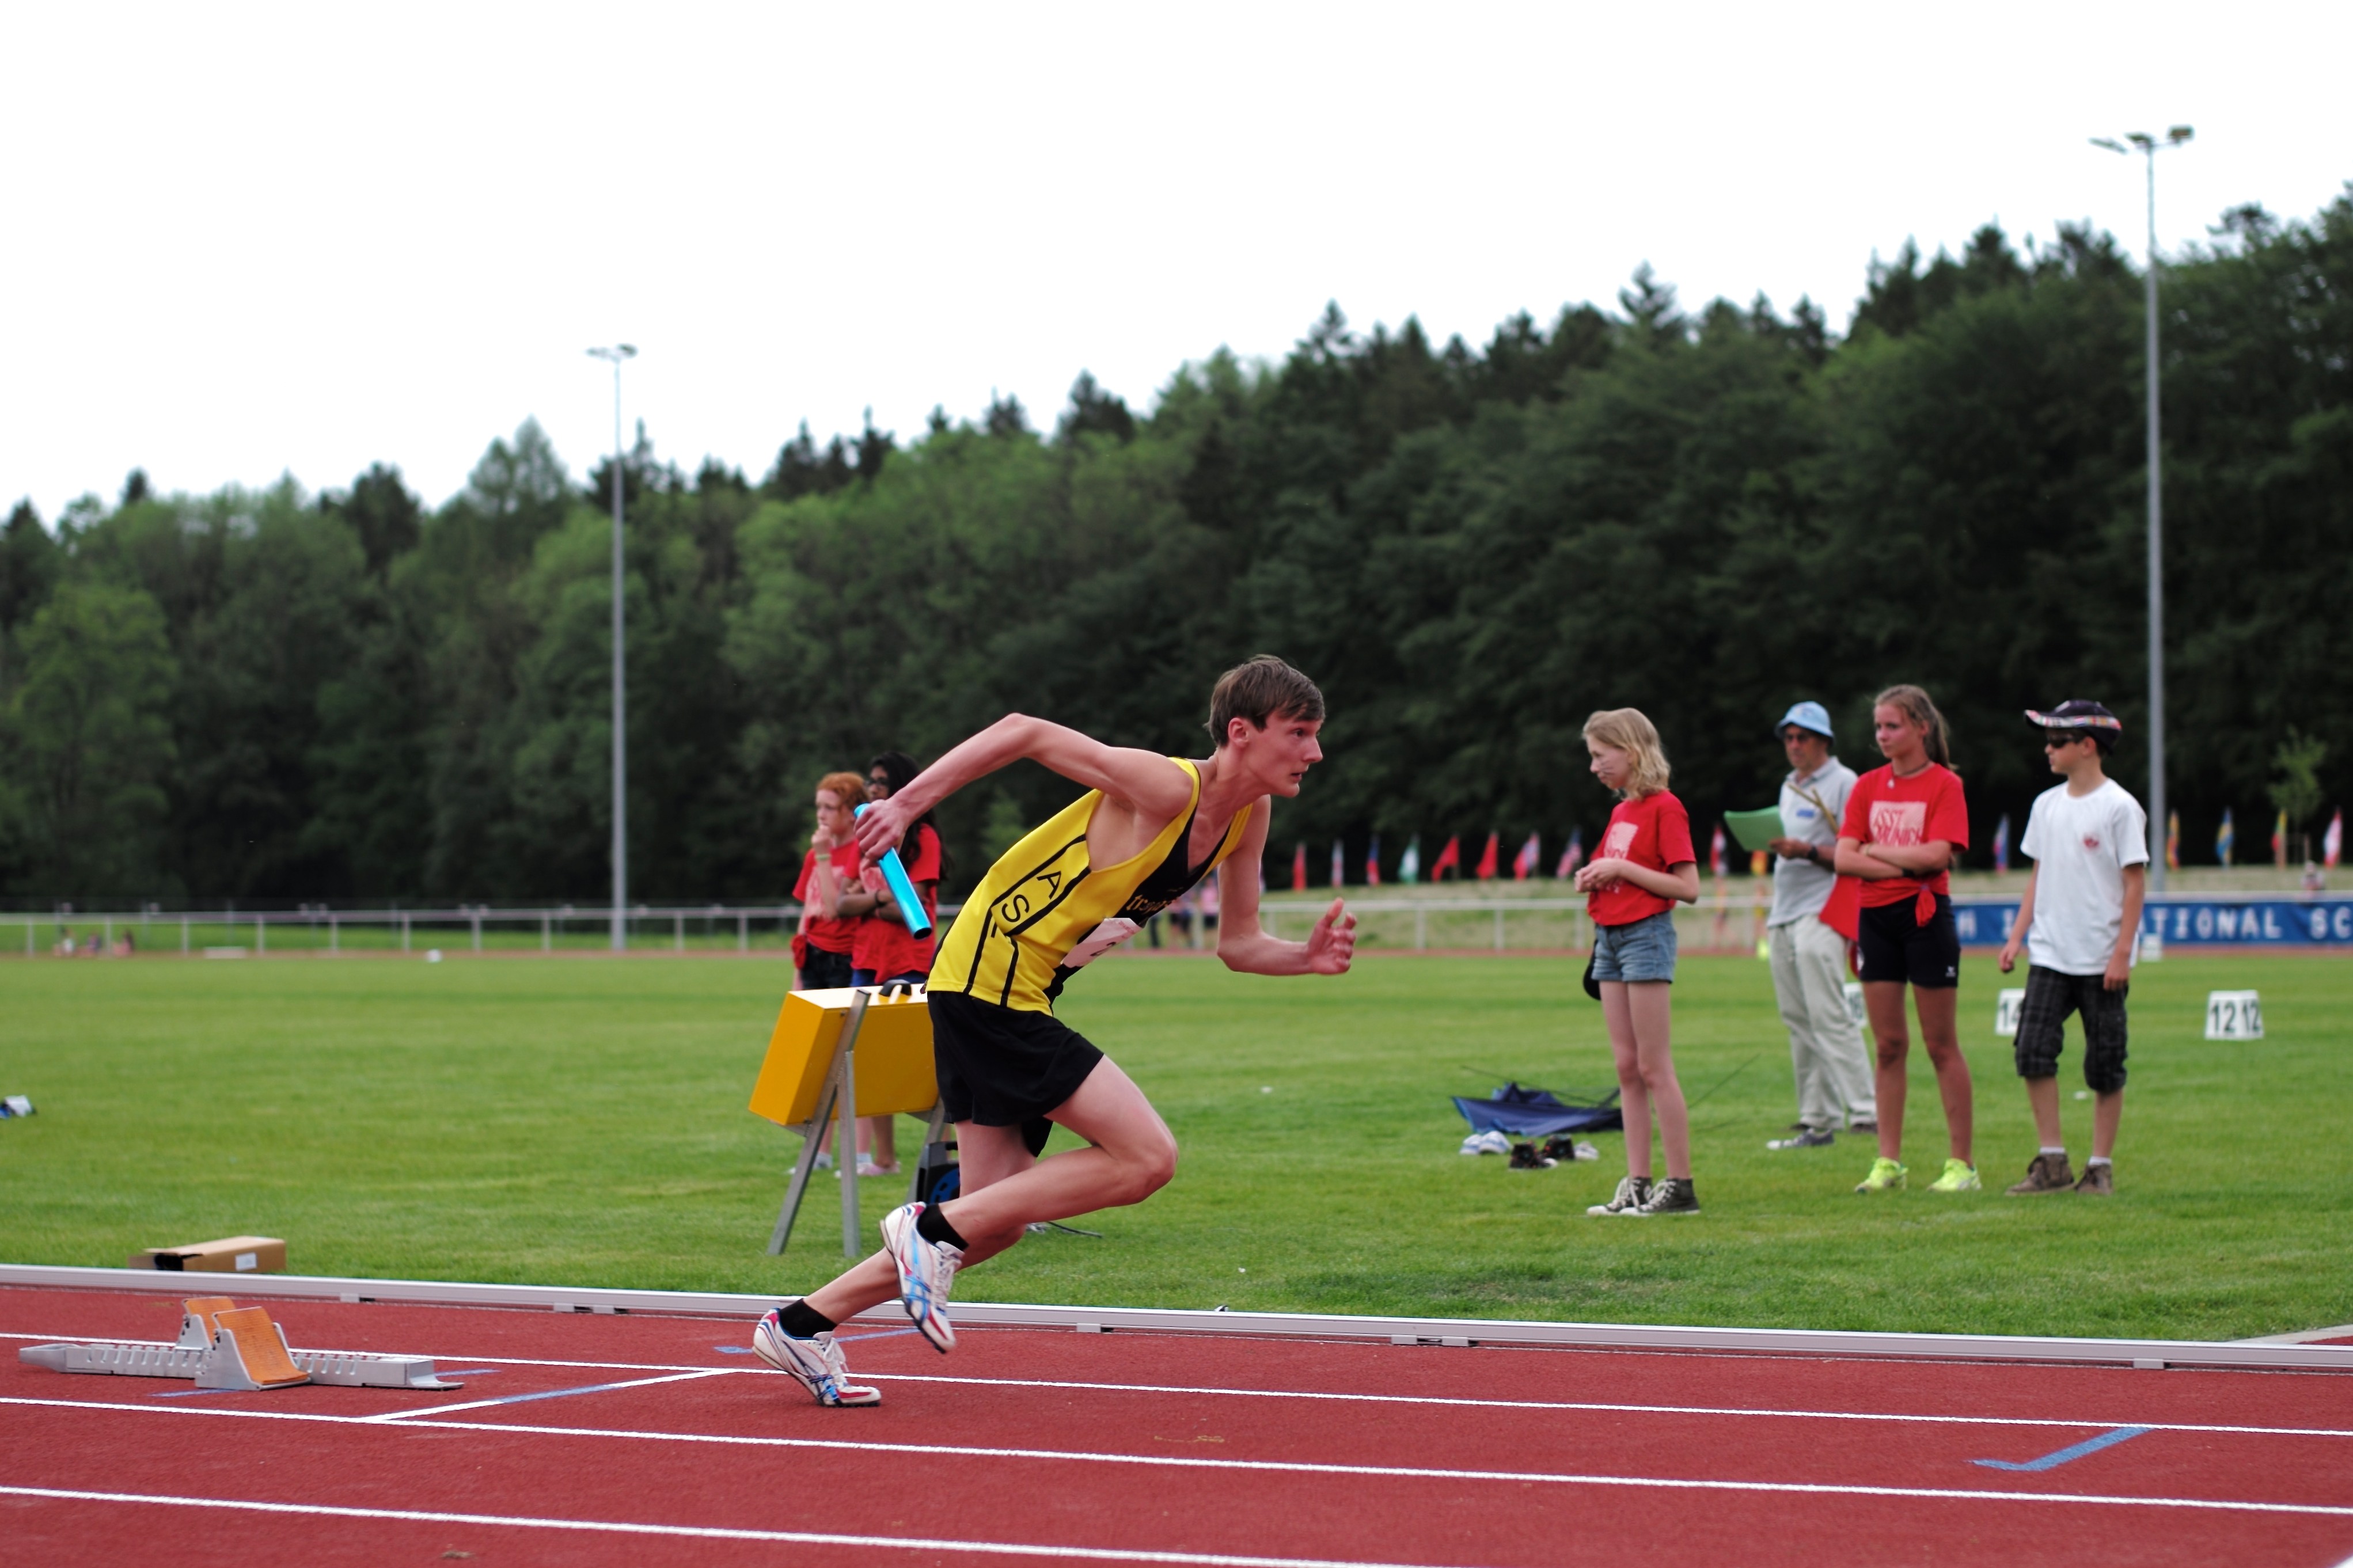
sports, athletics, sprint, physical exercise, human action, track and field athletics, middle distance running, 800 metres, 4 100 metres relay